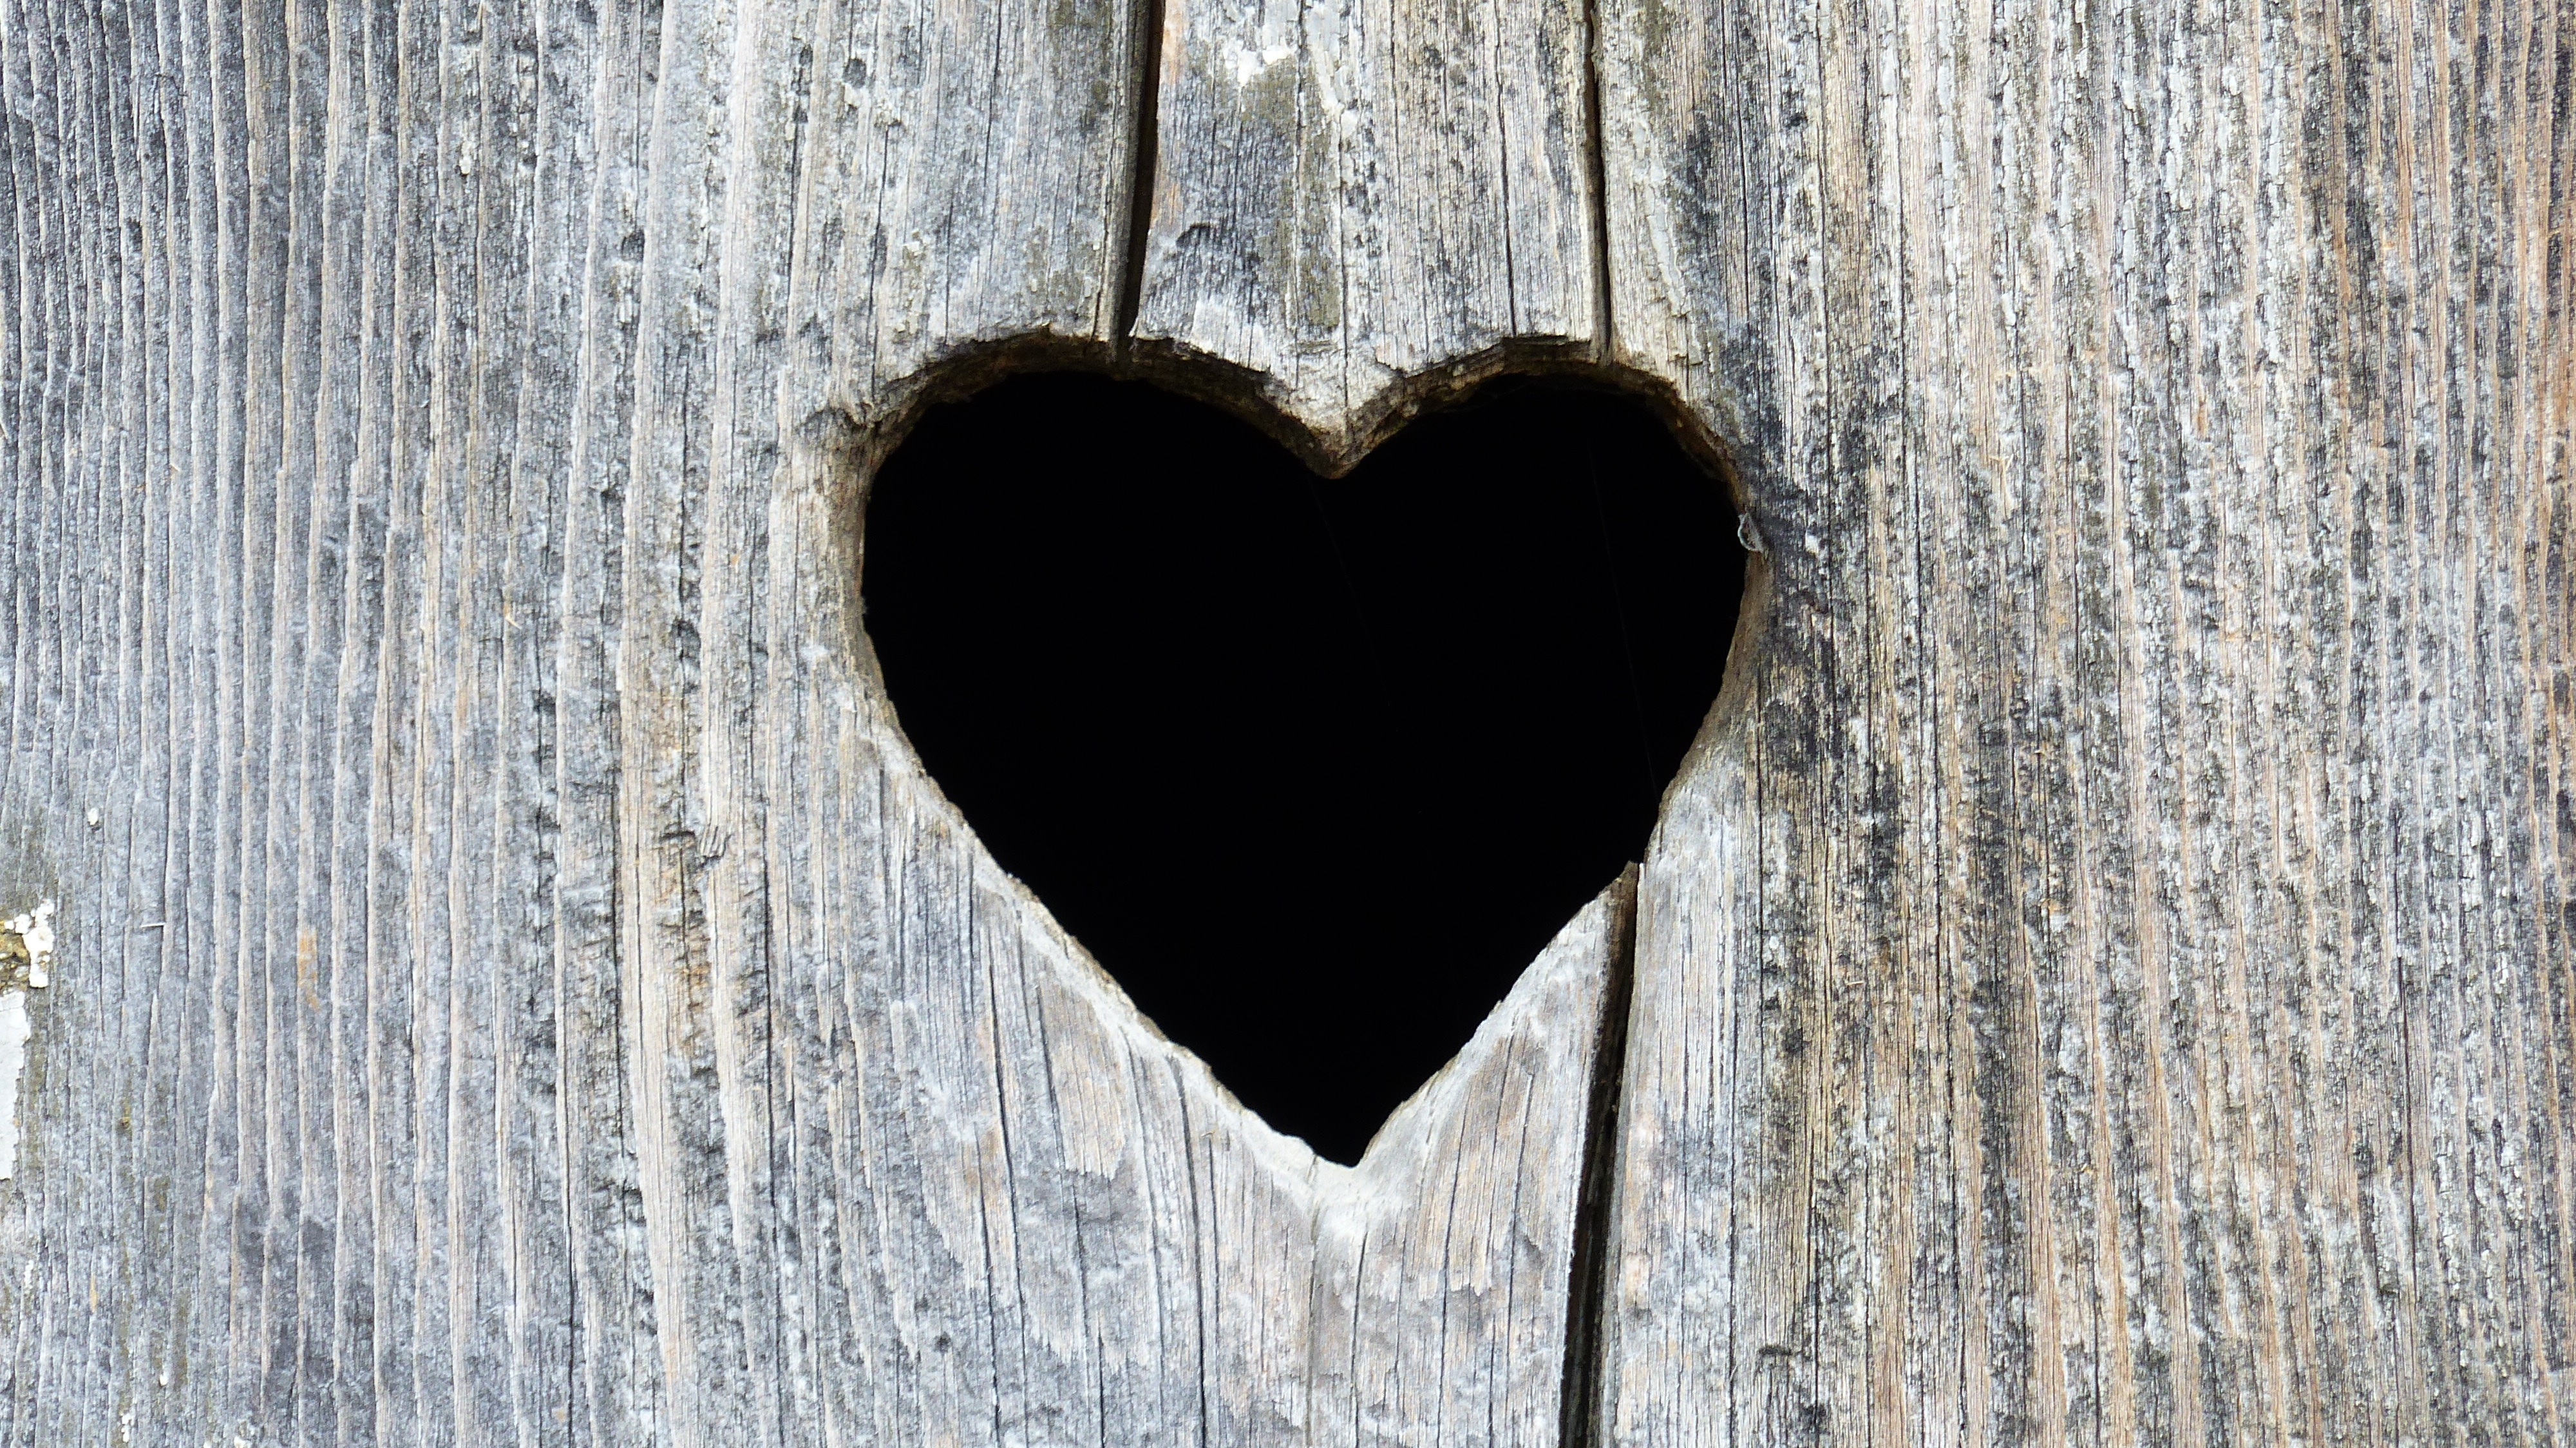
wood, texture, leaf, number, old, wall, love, heart, contrast, blue, black, close up, human body, eye, detail, organ, emotion, light and shade, perforated, pane